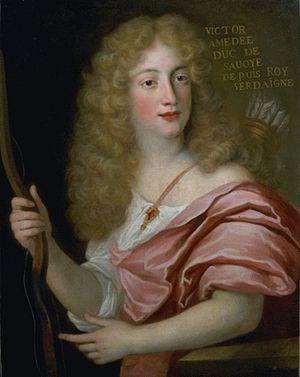
Henri Gascar était un portraitiste de nationalité française, qui a notamment connu un succès artistique en Angleterre pendant le règne de Charles II. Avant de rentrer à Paris, il peignit à la cour de nombreuses femmes influentes, notamment plusieurs maîtresses du roi. Il a ensuite déménagé à Rome, où il est décédé en 1701.